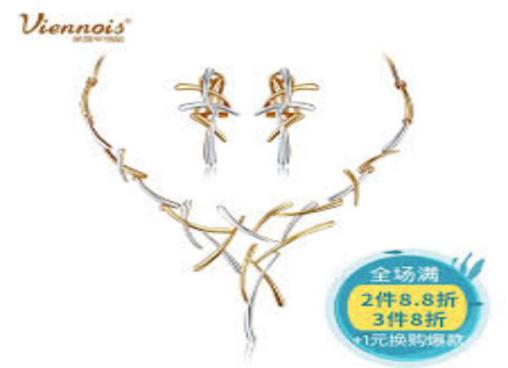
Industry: Clothes